Hailey Masonic Lodge

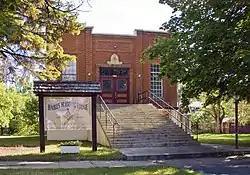

The Hailey Masonic Lodge refers to a historic building, which was built in 1937 in Hailey, Idaho. The building was constructed as a meeting hall for Hailey Lodge No. 16, a local chapter of the Freemasons. It was listed on the National Register of Historic Places in 2008.